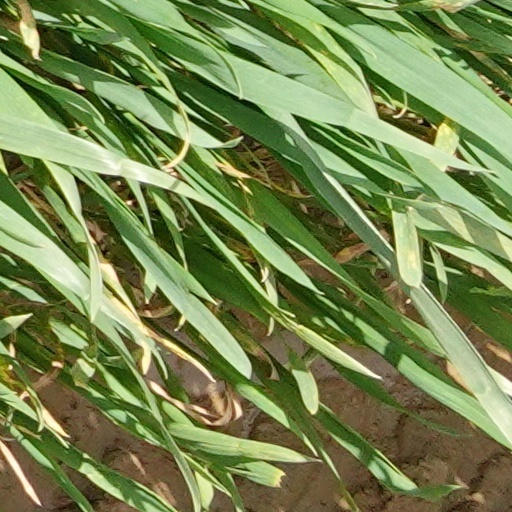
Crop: wheat